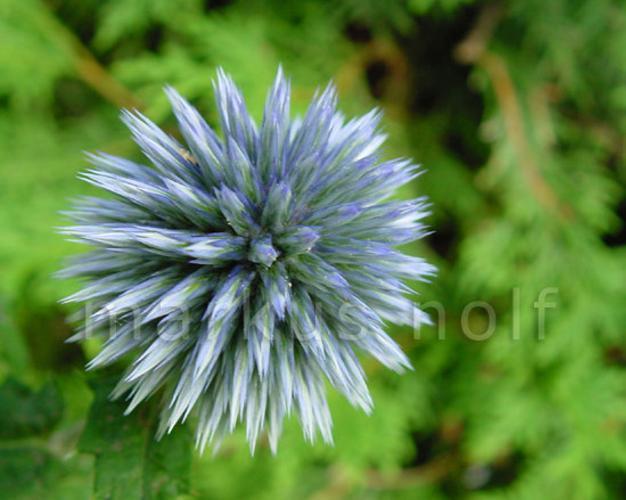
Label: globe thistle